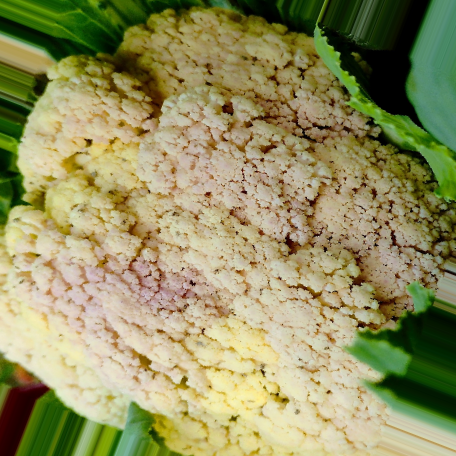
Label: Bacterial spot rot